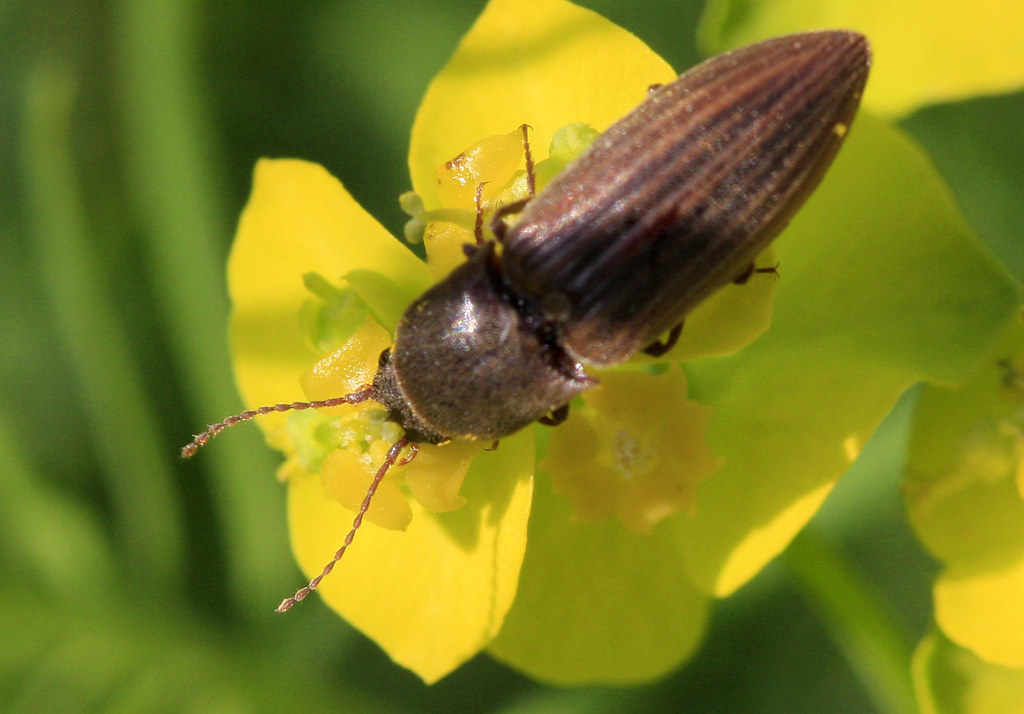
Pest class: clickbeetles_wireworms